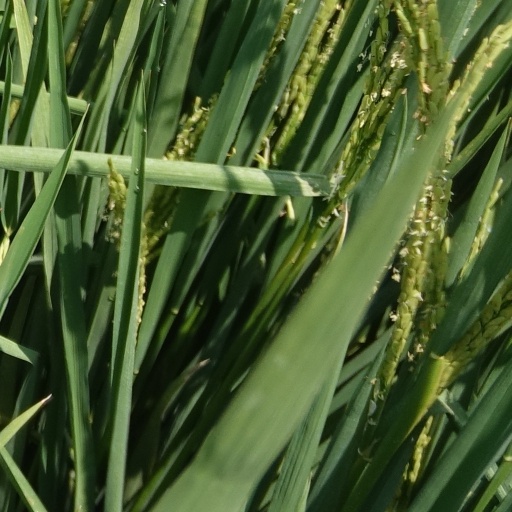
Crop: rice